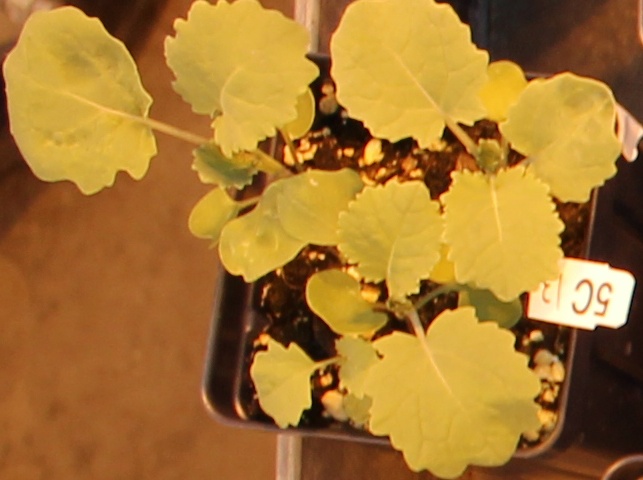
Label: Canola